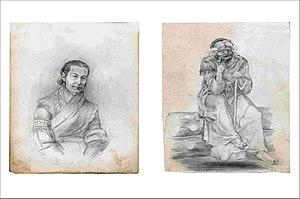
Thomas Buscher est un sculpteur et sculpteur sur bois allemand de l'historicisme.